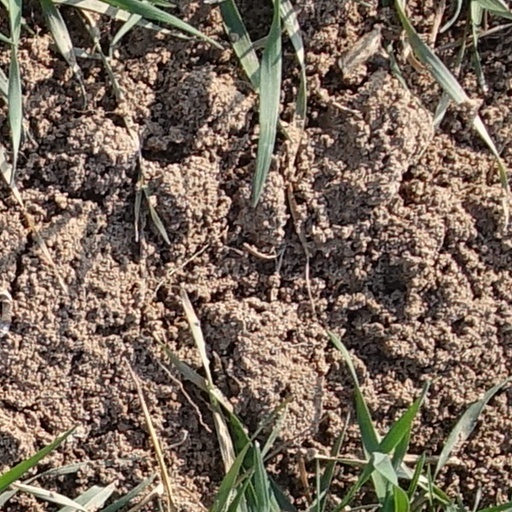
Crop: wheat